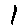
Label: 1